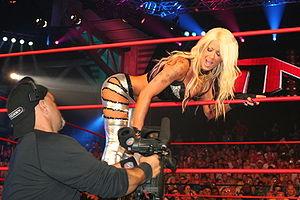
Lauren Williams est une catcheuse canadienne, connue pour avoir travaillé à la Total Nonstop Action Wrestling sous le nom d'Angelina Love. Elle a d'abord travaillé comme valet dans des fédérations canadienne avant de devenir catcheuse à partir de l'été 2002. Fin 2004, elle signe un contrat avec la World Wrestling Entertainment et rejoint la Deep South Wrestling, le club-école de la fédération où elle y reste jusqu'en avril 2007 avant de rejoindre l'Ohio Valley Wrestling et d'être renvoyé fin mai 2007. Après un bref passage au Mexique à l'Asistencia Asesoría y Administración et dans des petites fédérations canadiennes, elle rejoint la TNA en octobre 2007. Elle détient le record de détention du Championnat féminin des Knockout de la TNA qu'elle a possédé à six reprises, record qu'elle partage avec Gail Kim. Elle a aussi remporté une fois le Championnat par équipe des Knockouts de la TNA avec Winter.